Katy Kirby

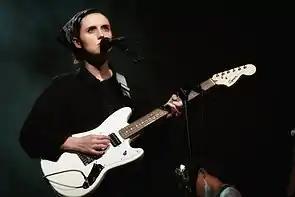
Katy Kirby at the Moore Theatre in Seattle in 2021

Kathryn Ellison Kirby is a Nashville, Tennessee based American musician and singer-songwriter from Spicewood, Texas.